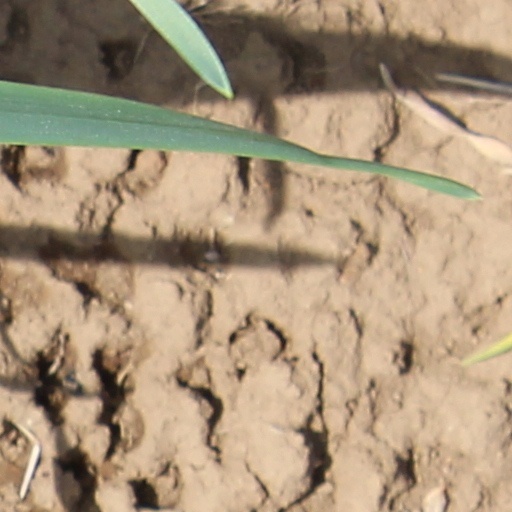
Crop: wheat